The Shield (professional wrestling)

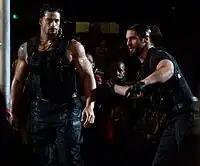
Rollins and Reigns held the WWE Tag Team Championship from May to October 2013

Throughout July 2017, Ambrose, who was drafted to the Raw brand via the Superstar Shake-up, and Rollins teased a potential reunion between the two, but Ambrose continuously declined Rollins's offer to reunite, primarily due to trust issues from Rollins' betrayal three years prior.